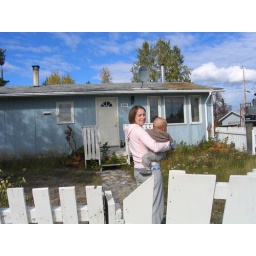
This is the house I grew up in NWT. When I opened the gate, the whole fence fell down:0)